No Frills (grocery store)

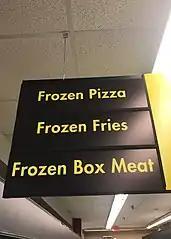
No Frills sign

Currently, No Frills stores are much more like conventional supermarkets but continue to feature deep discount prices. Items are typically left in their cardboard shipping boxes but are arranged on store shelves and produce is conventionally displayed. While the original No Frills outlets stocked only the most basic products, today's stores offer a wide array of items and brands that include Loblaw's own private or 'control label' products. No Name, which is still heavily featured, has expanded from the original 16 items to more than 2,900 and the company's premium President's Choice line is readily available on store shelves.